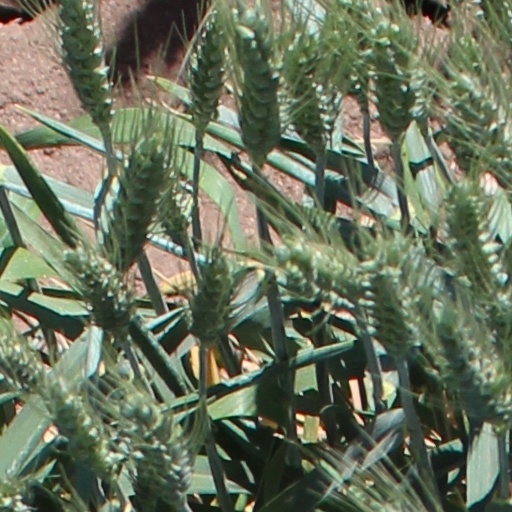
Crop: wheat